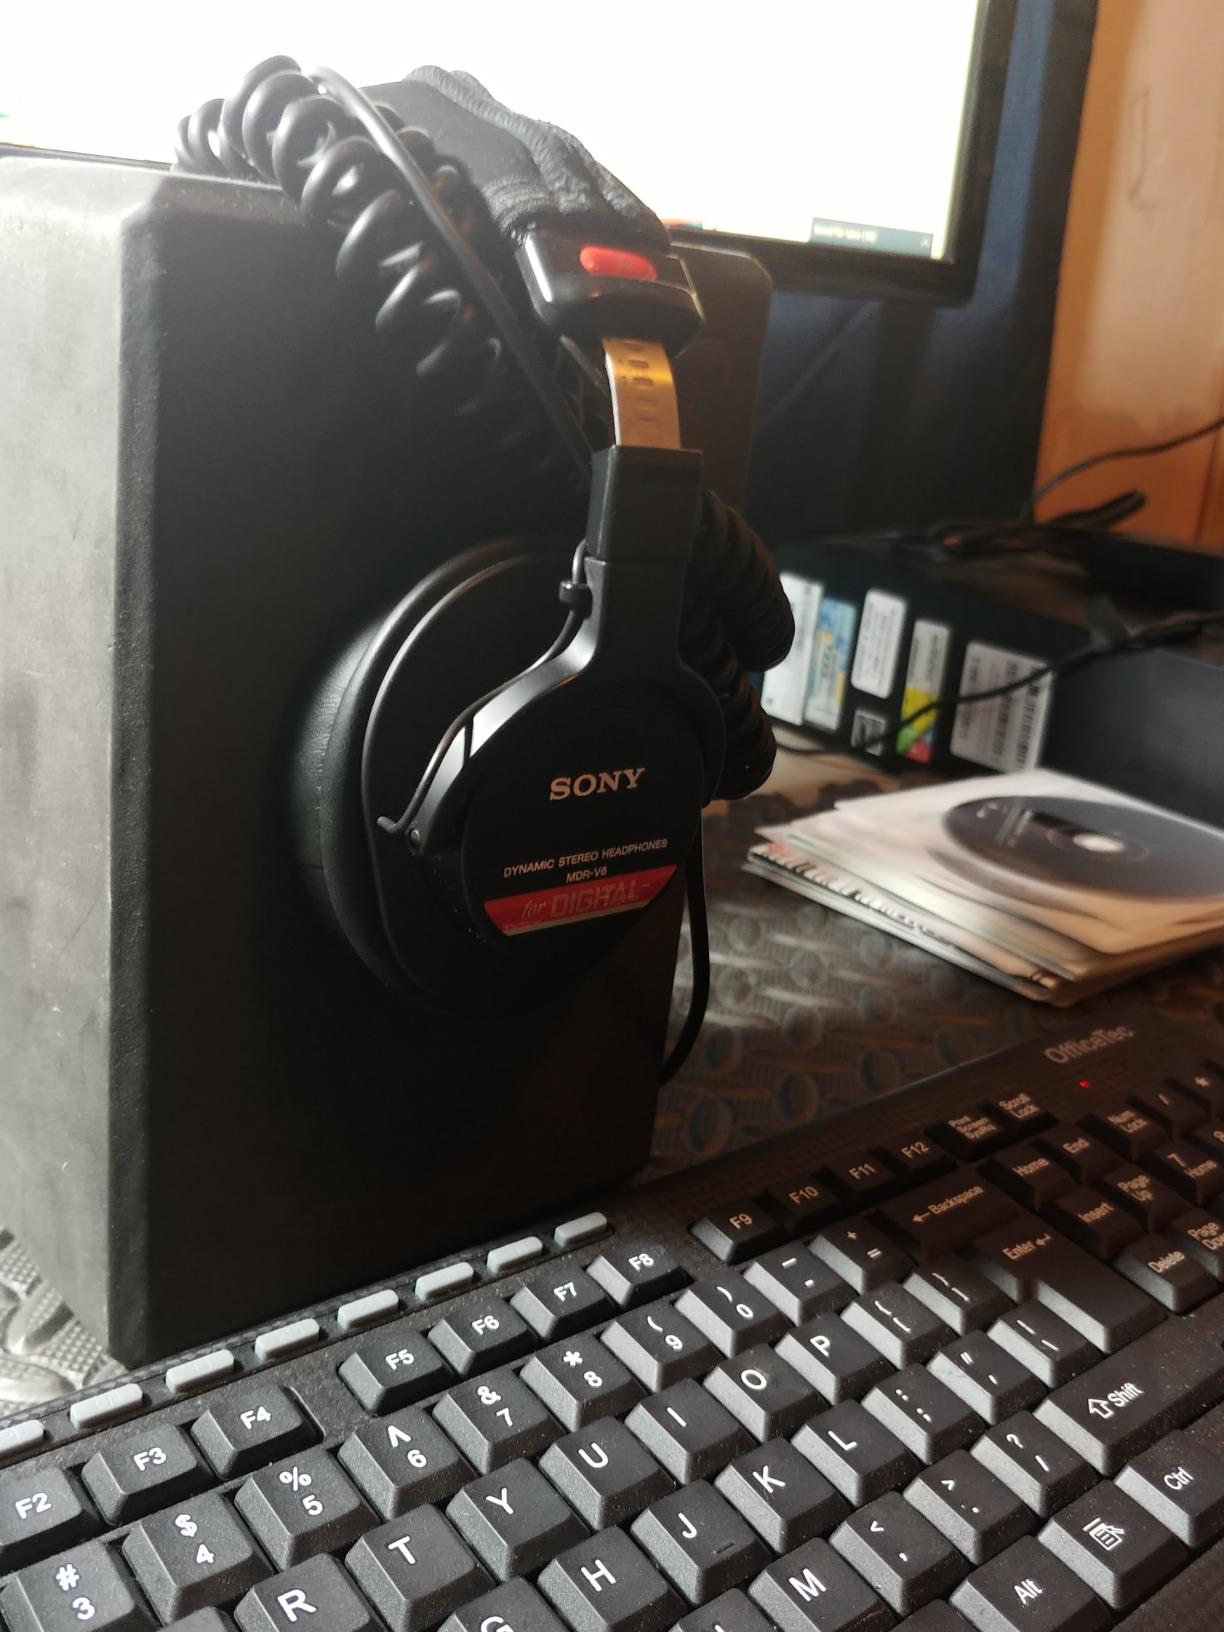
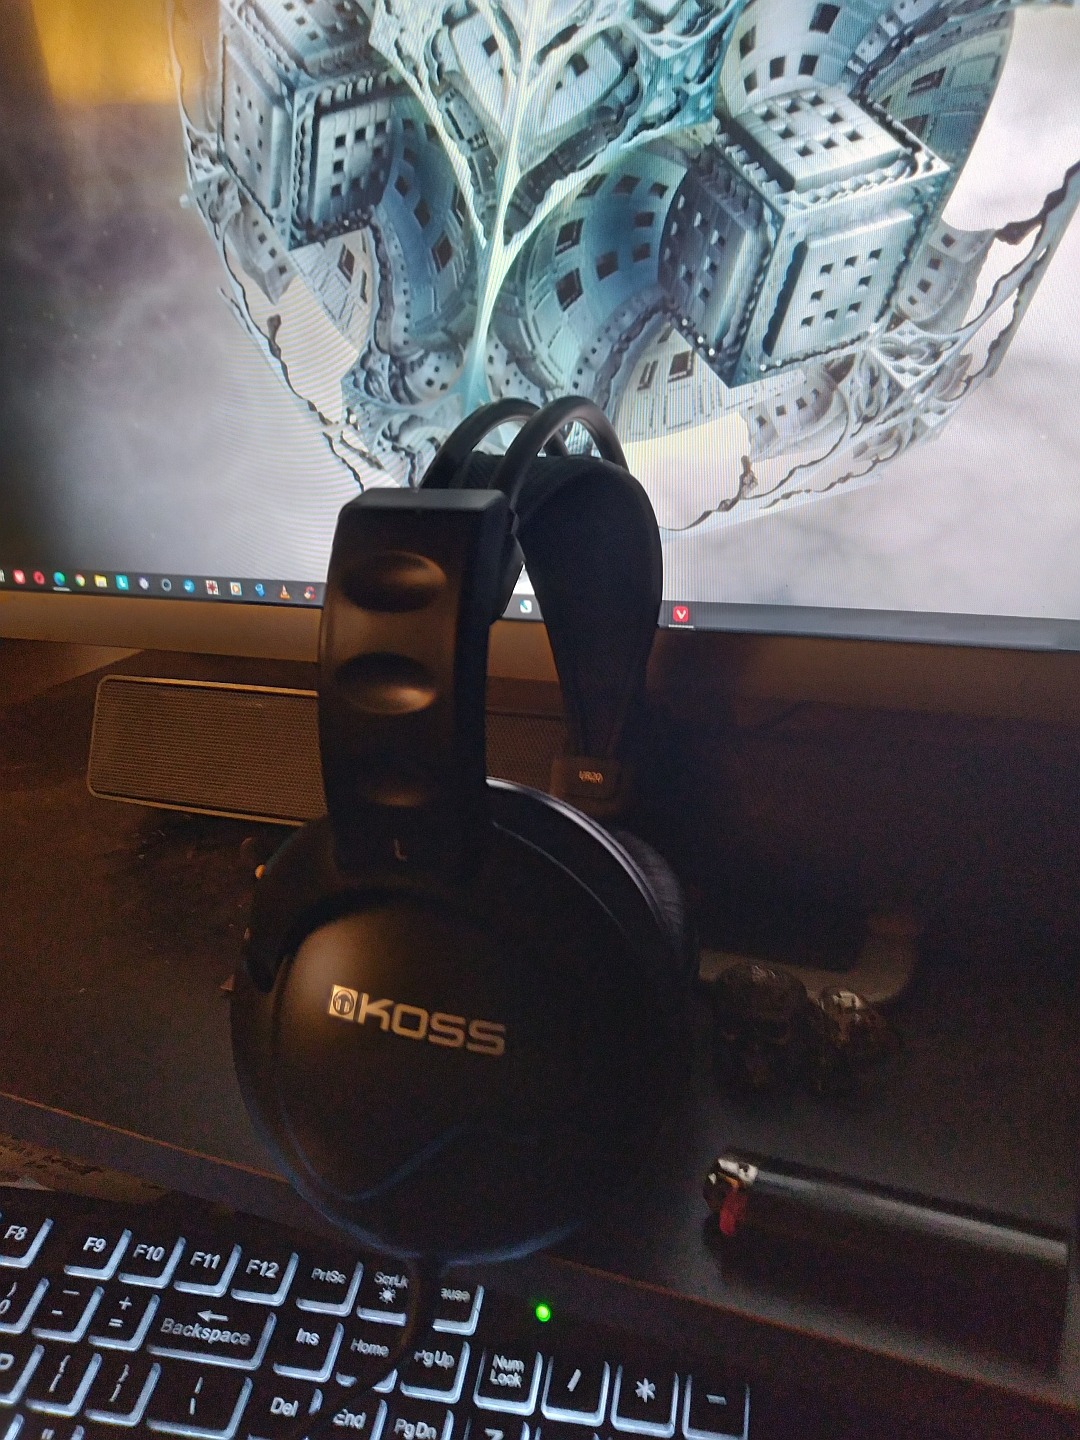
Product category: headphones
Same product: no